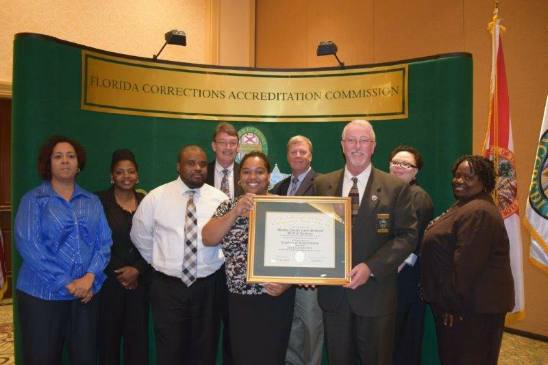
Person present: Yes